Freedmen's Bureau bills

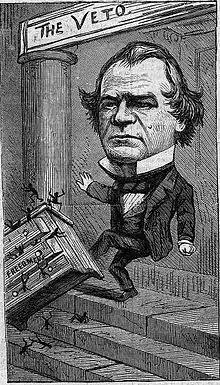
Andrew Johnson vetoed a bill extending funding for the Freedmen's Bureau (editorial cartoon by Thomas Nast, "Harper's Weekly", April 14, 1866)

The Freedmen's Bureau bills provided legislative authorization for the Freedmen's Bureau (formally known as the Bureau of Refugees, Freedmen and Abandoned Lands), which was set up by U.S. President Abraham Lincoln in 1865 as part of the United States Army. Following the original bill in 1865, subsequent bills sought to extend its authority and lifespan. Andrew Johnson tried to derail the bill's intention to aid freed slaves during his presidency.